Slovenia in the Eurovision Song Contest 2024

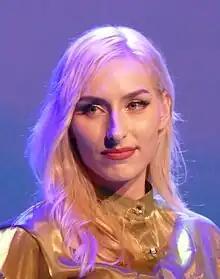
Raiven was internally selected by to represent Slovenia in Malmö.

RTVSLO internally selected its entry for the Eurovision Song Contest 2024, marking the fourth time the broadcaster has internally selected its entry for the contest. RTVSLO originally planned to organise a new national final format, , in order to select its entry for the 2024 contest. It would have consisted of one final, to be broadcast in January 2024. A submission period for interested artists and composers was open between 17 October and 15 November 2023; in order to qualify to compete, the main performer of an entry was required to hold temporary or permanent residence in Slovenia. RTVSLO also directly invited artists and composers from the national music scene. A Slovenian expert committee and an international one were due to select four finalists. By the end of the submission period, around 100 entries had been received.